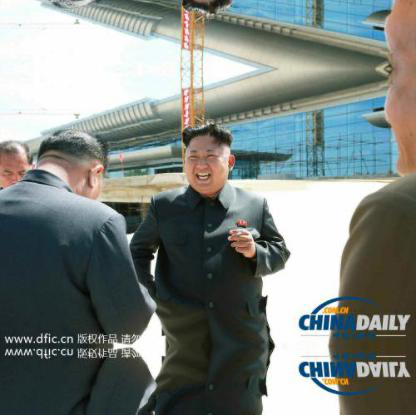
Objects in the image:
label: head
label: head
label: head
label: head
label: head